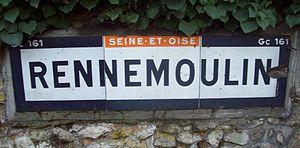
Ancien Panneau d'agglomération de Rennemoulin.
Rennemoulin est une commune française située dans le département des Yvelines en région Île-de-France.